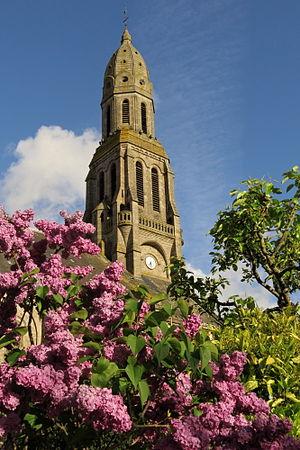
Eglise de Chambretaud (Fleurs au 1er plan)
Chambretaud est une ancienne commune française située dans le département de la Vendée en région Pays de la Loire. Le 1ᵉʳ janvier 2019, la commune fusionne avec La Verrie pour former la commune nouvelle de Chanverrie dont la création est actée par un arrêté préfectoral du 21 novembre 2018.
Chanverrie est une commune nouvelle française située dans le département de la Vendée en région des Pays-de-la-Loire.